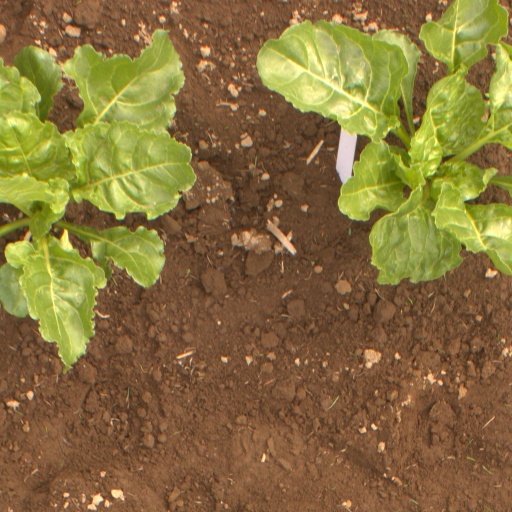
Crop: sugar beet